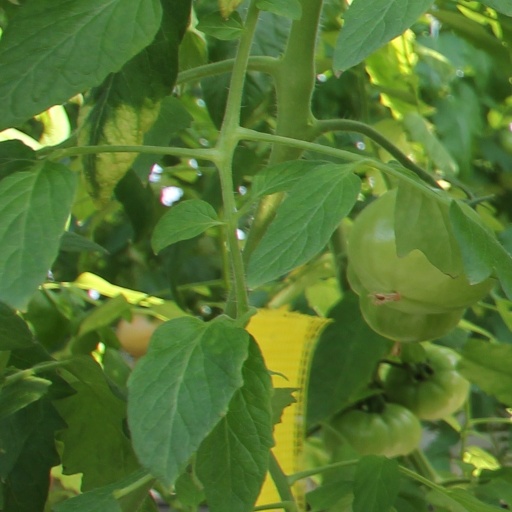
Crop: tomato